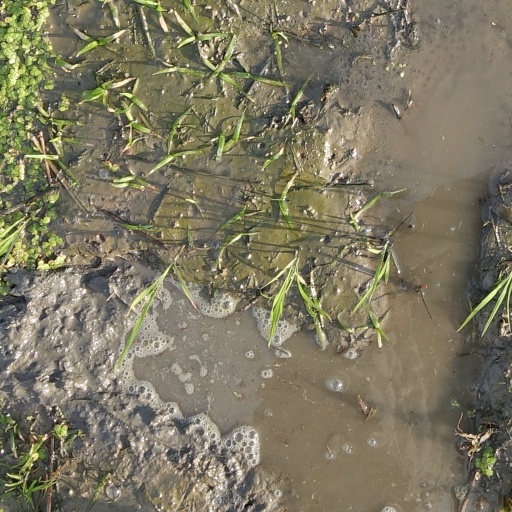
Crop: rice